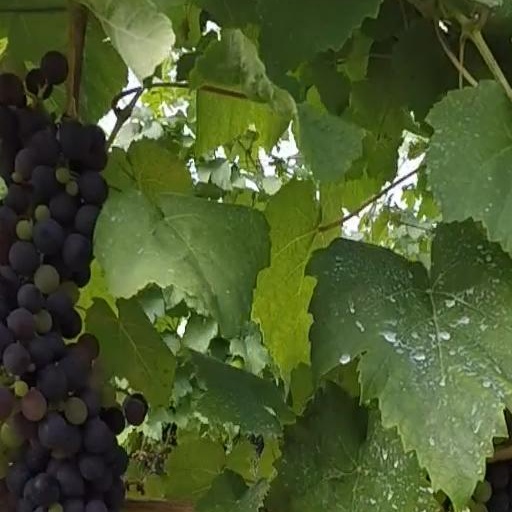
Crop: grape